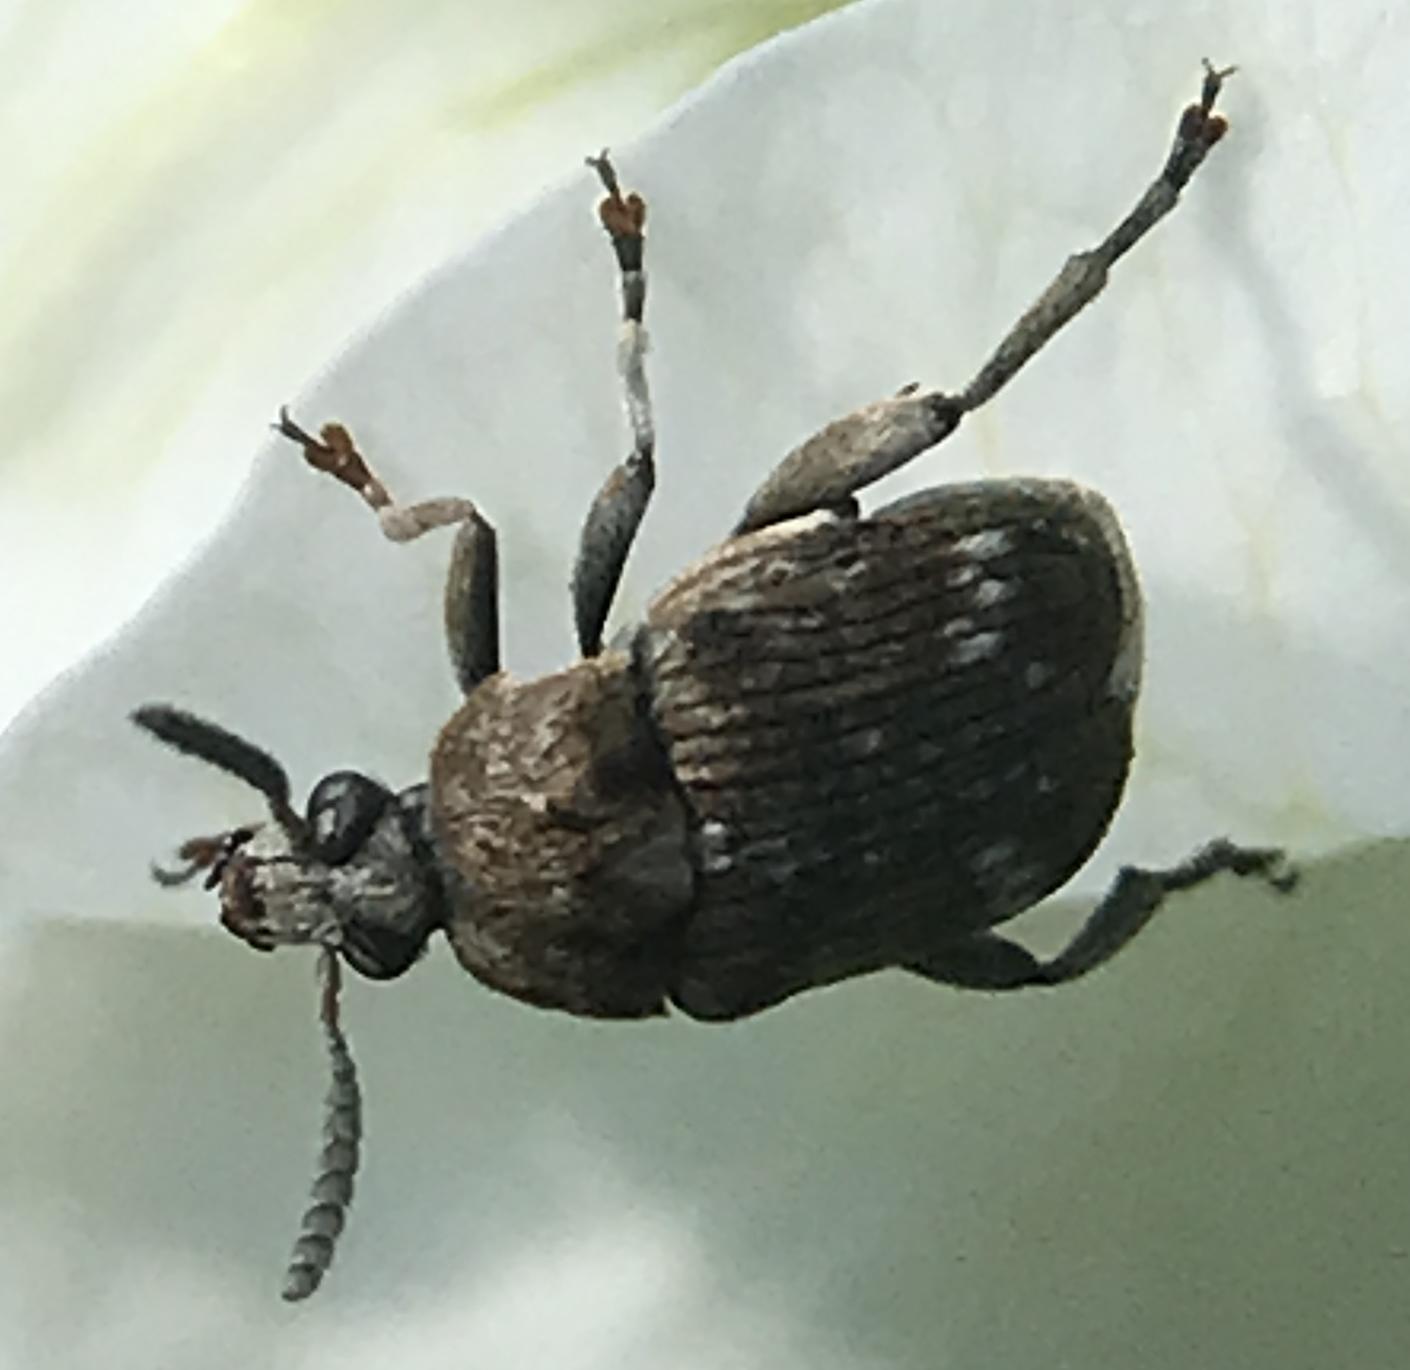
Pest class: pea_weevil